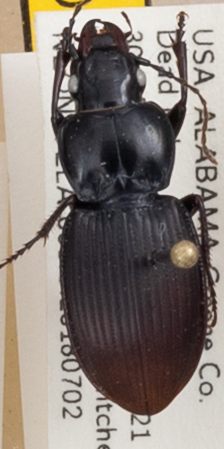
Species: Cyclotrachelus convivus
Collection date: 2018-07-02
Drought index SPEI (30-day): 0.152
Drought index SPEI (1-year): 0.142
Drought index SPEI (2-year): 0.156